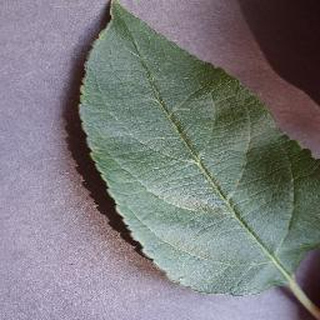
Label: healthy_apple